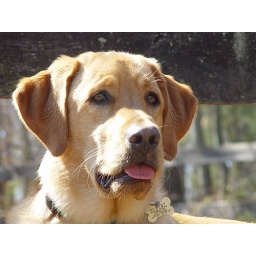
Duke in front of a dirty window somewhere.Location: VirginiaPhotographer: Richard Clay